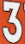
Number: 3